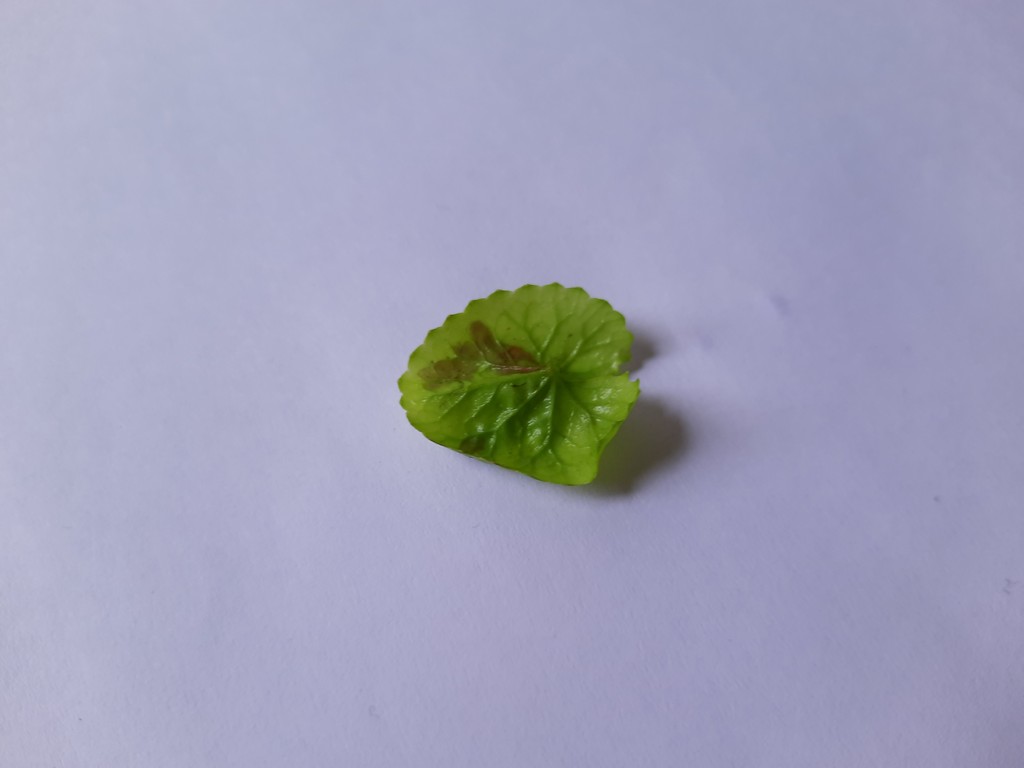
Label: Unhealthy